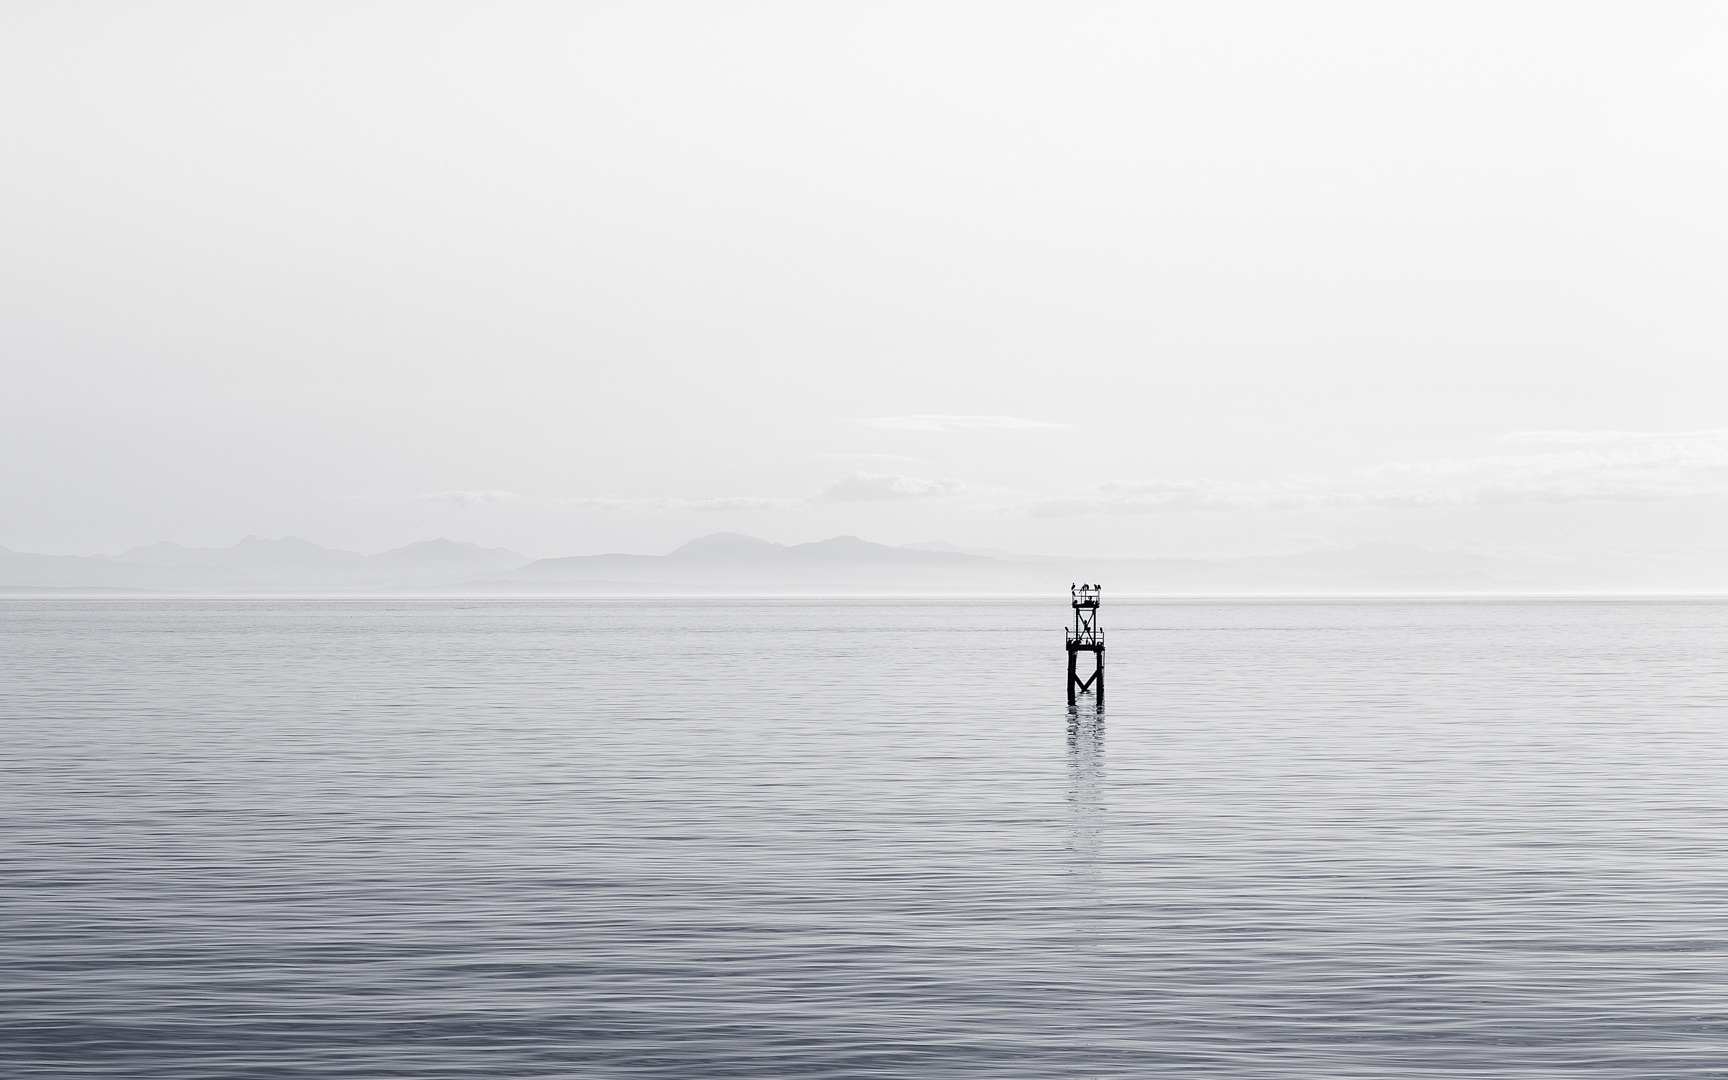
sea, coast, water, ocean, horizon, fog, mist, shore, wave, lake, bay, body of water, buoy, atmospheric phenomenon